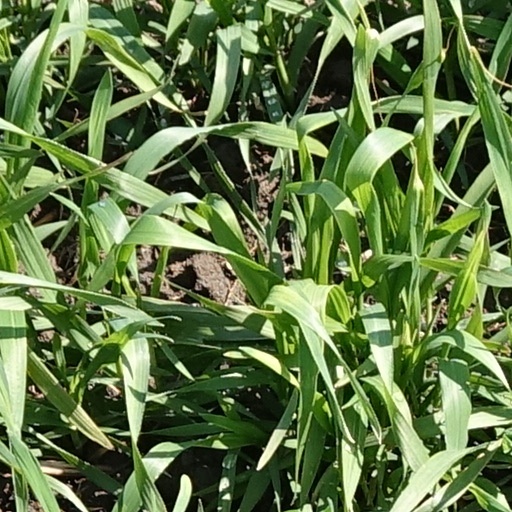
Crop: wheat